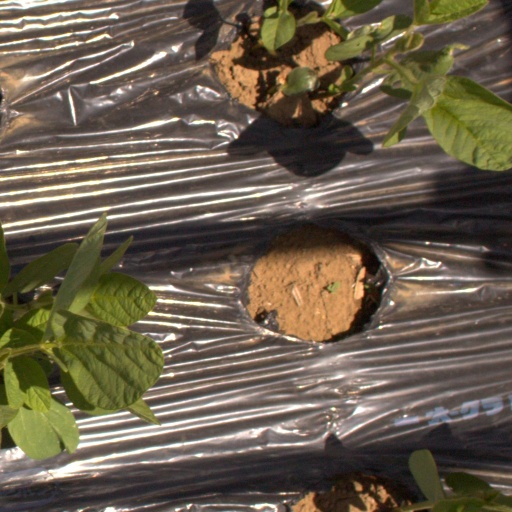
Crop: Jerusalem artichoke